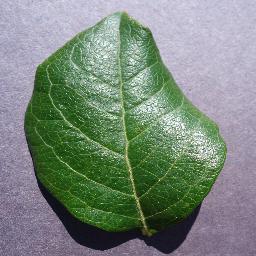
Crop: blueberry
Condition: healthy